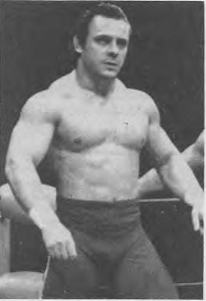
ไดนาไมต์ คิด

| name = Dynamite Kid
| birthname = Thomas Wilton Billington
| image = Dynamite Kid, circa 1987.png
| names = Dynamite KidThe Dynamite Kid
| spouse = plainlist|
*
*
| family = BillingtonHart wrestling family|Hart (by marriage)
| children = 3
| height = 5 ft 8 in
| weight = 229 lb
| birth_place = Golborne, Lancashire, England
| death_place = Ince-in-Makerfield|Ince, Wigan, Greater Manchester, England
| billed = Liverpool, EnglandManchester, England
| trainer = Ted BetleyJack FallonRiley's GymJohn FoleyStu Hart
| debut = 24 December 1975
| retired = 10 October 1996
ทอมัส วิลตัน บิลลิงตัน (5 ธันวาคม 1958 - 5 ธันวาคม 2018) ซึ่งเป็นที่รู้จักในชื่อไดนาไมต์คิด เป็นนักมวยปล้ำอาชีพชาวอังกฤษ
ได้รับการฝึกฝนโดยอดีตนักมวยปล้ำ "Dr Death" Ted Betley เขาเข้าแข่งขันใน World Wrestling Federation (WWF), Stampede Wrestling, All Japan Pro Wrestling (AJPW) และ New Japan Pro-Wrestling (NJPW) กับลูกพี่ลูกน้องของเขา Davey Boy Smith เขายังเป็นที่รู้จักในฐานะครึ่งหนึ่งของแท็กทีม The British Bulldogs
เขามีความบาดหมางกับ Tiger Mask ในญี่ปุ่นและ Bret Hart ในแคนาดา
บิลลิงตันได้รับการยกย่องจากหลาย ๆ คน รวมถึงเบรต ฮาร์ต ว่าเป็นหนึ่งในนักแสดงในสังเวียนที่ทรงอิทธิพลที่สุดของมวยปล้ำ โดยเพิ่มระดับความเป็นนักกีฬาที่เกี่ยวข้องกับงานศิลปะ โดยนำสไตล์จากอังกฤษ เม็กซิโก แคนาดา และญี่ปุ่นมารวมกัน
==แชมป์และรางวัล==
*All Japan Pro Wrestling
**All Asia Tag Team Championship (All Asia Tag Team Championship#Title history|1 time) – with Johnny Smith (wrestler)|Johnny Smith
**NWA International Junior Heavyweight Championship (NWA International Junior Heavyweight Championship#Titles|1 time)
**World's Strongest Tag Determination League Fighting Spirit Award (1984, 1985) – with Davey Boy Smith
**World's Strongest Tag Determination League Skills Award (1989) – with Davey Boy Smith
**World's Strongest Tag Determination League Fair Play Award (1990, 1991) – with Johnny Smith
*Atlantic Grand Prix Wrestling
**AGPW International Heavyweight Championship (1 time)
*SLAM! Wrestling Canadian Hall of Fame|Canadian Wrestling Hall of Fame
**Class of 2001
*Joint Promotions
**British Welterweight Championship (British Welterweight Championship#Title histories|1 time)
**British Lightweight Championship (British Welterweight Championship#Title histories|1 time)
**European Welterweight Championship (1 time)
*New Japan Pro-Wrestling
**WWF Junior Heavyweight Championship (WWF Junior Heavyweight Championship#Title history|1 time)
**Greatest Gaijin Junior Section (2002)
*Pacific Northwest Wrestling
**NWA Pacific Northwest Heavyweight Championship (NWA Pacific Northwest Heavyweight Championship#Title history|1 time)
**NWA Pacific Northwest Tag Team Championship (NWA Pacific Northwest Tag Team Championship#Title history|1 time) – with David Sierra|The Assassin
*"Pro Wrestling Illustrated"
**Ranked # 5 of the 100 best tag teams of the "Pro Wrestling Illustrated#PWI Years Top 500|PWI Years" with Davey Boy Smith in 2003.
**Ranked #41 of the top 500 singles wrestlers of the "Pro Wrestling Illustrated#All-Time Top Fives|PWI Years" in 2003
*Stampede Wrestling
**Stampede British Commonwealth Mid-Heavyweight Championship (Stampede British Commonwealth Mid-Heavyweight Championship#Title history|4 times, inaugural)
**Stampede Wrestling International Tag Team Championship|Stampede International Tag Team Championship (Stampede Wrestling International Tag Team Championship#Title history|6 times) – with Mr. Pogo|Sekigawa (1), Martin Ruane|Loch Ness Monster (1), Kasavudo (1), Duke Myers (1), Davey Boy Smith (2)
**Stampede North American Heavyweight Championship (Stampede North American Heavyweight Championship#Title history|1 time)
**Stampede World Mid-Heavyweight Championship (Stampede World Mid-Heavyweight Championship#Title history|4 times)
**Stampede Wrestling Hall of Fame (Class of 1995)
*"Tokyo Sports"
**Tokyo Sports Puroresu Awards#Lifetime Achievement Award|Lifetime Achievement Award (1991)
*World Wrestling Entertainment|World Wrestling Federation
**World Tag Team Championship (WWE, 1971–2010)|WWF Tag Team Championship (List of World Tag Team Champions (WWE, 1971–2010)|1 time) – with Davey Boy Smith
*"Wrestling Observer Newsletter"
**Wrestling Observer Newsletter awards#Best Flying Wrestler|Best Flying Wrestler (1984)
**Wrestling Observer Newsletter awards#Best Technical Wrestler|Best Technical Wrestler (1984) - tied with Masa Saito
**Wrestling Observer Newsletter awards#Best Wrestling Maneuver|Best Wrestling Maneuver (1984) Dropkick#Missile dropkick|Power clean dropkick
**Wrestling Observer Newsletter awards#Hardest Worker|Hardest Worker (1983)
**Wrestling Observer Newsletter awards#Match of the Year|Match of the Year (1982) vs. Tiger Mask on 5 August, Tokyo, Japan
**Wrestling Observer Newsletter awards#Most Underrated|Most Underrated (1983)
**Wrestling Observer Newsletter awards#Most Impressive Wrestler|Most Impressive Wrestler (1983-1985)
**Wrestling Observer Newsletter awards#Tag Team of the Year|Tag Team of The Year (1985) - with Davey Boy Smith
**Wrestling Observer Newsletter Hall of Fame (Wrestling Observer Newsletter Hall of Fame#Inductees|Class of 1996)
===นัดที่เดิมพัน===
|class="wikitable sortable" width=100% style="text-align: center"
|-
!style="background: #e3e3e3;" width=20% scope="col"|Winner (wager)
!style="background: #e3e3e3;" width=20% scope="col"|Loser (wager)
!style="background: #e3e3e3;" width=20% scope="col"|Location
!style="background: #e3e3e3;" width=20% scope="col"|Event
!style="background: #e3e3e3;" width=15% scope="col"|Date
!class="unsortable" style="background: #e3e3e3;" width=5% scope="col"|Notes
|-
|Bruce Hart (wrestler)|Bruce Hart (hair) || Dynamite Kid (hair) || Calgary, Alberta || Stampede || 1980s || Efn|The loss resulted in Dynamite Kid's manager JR Foley having his head shaved since Dynamite's hair was already so short cut.
|
==หมายเหตุ==
==อ้างอิง==
==อ่านเพิ่มเติม==
* Kayfabe Memories - Pure Dynamite Tom Billington
*
* Professional Wrestling Museum - Spotlight on the Dynamite Kid
* View from the Rising Sun by Masanori Horie
==แหล่งข้อมูลอื่น==
* Dynamitekid.com, archived
*
Navboxes|
หมวดหมู่:นักมวยปล้ำชาวอังกฤษ